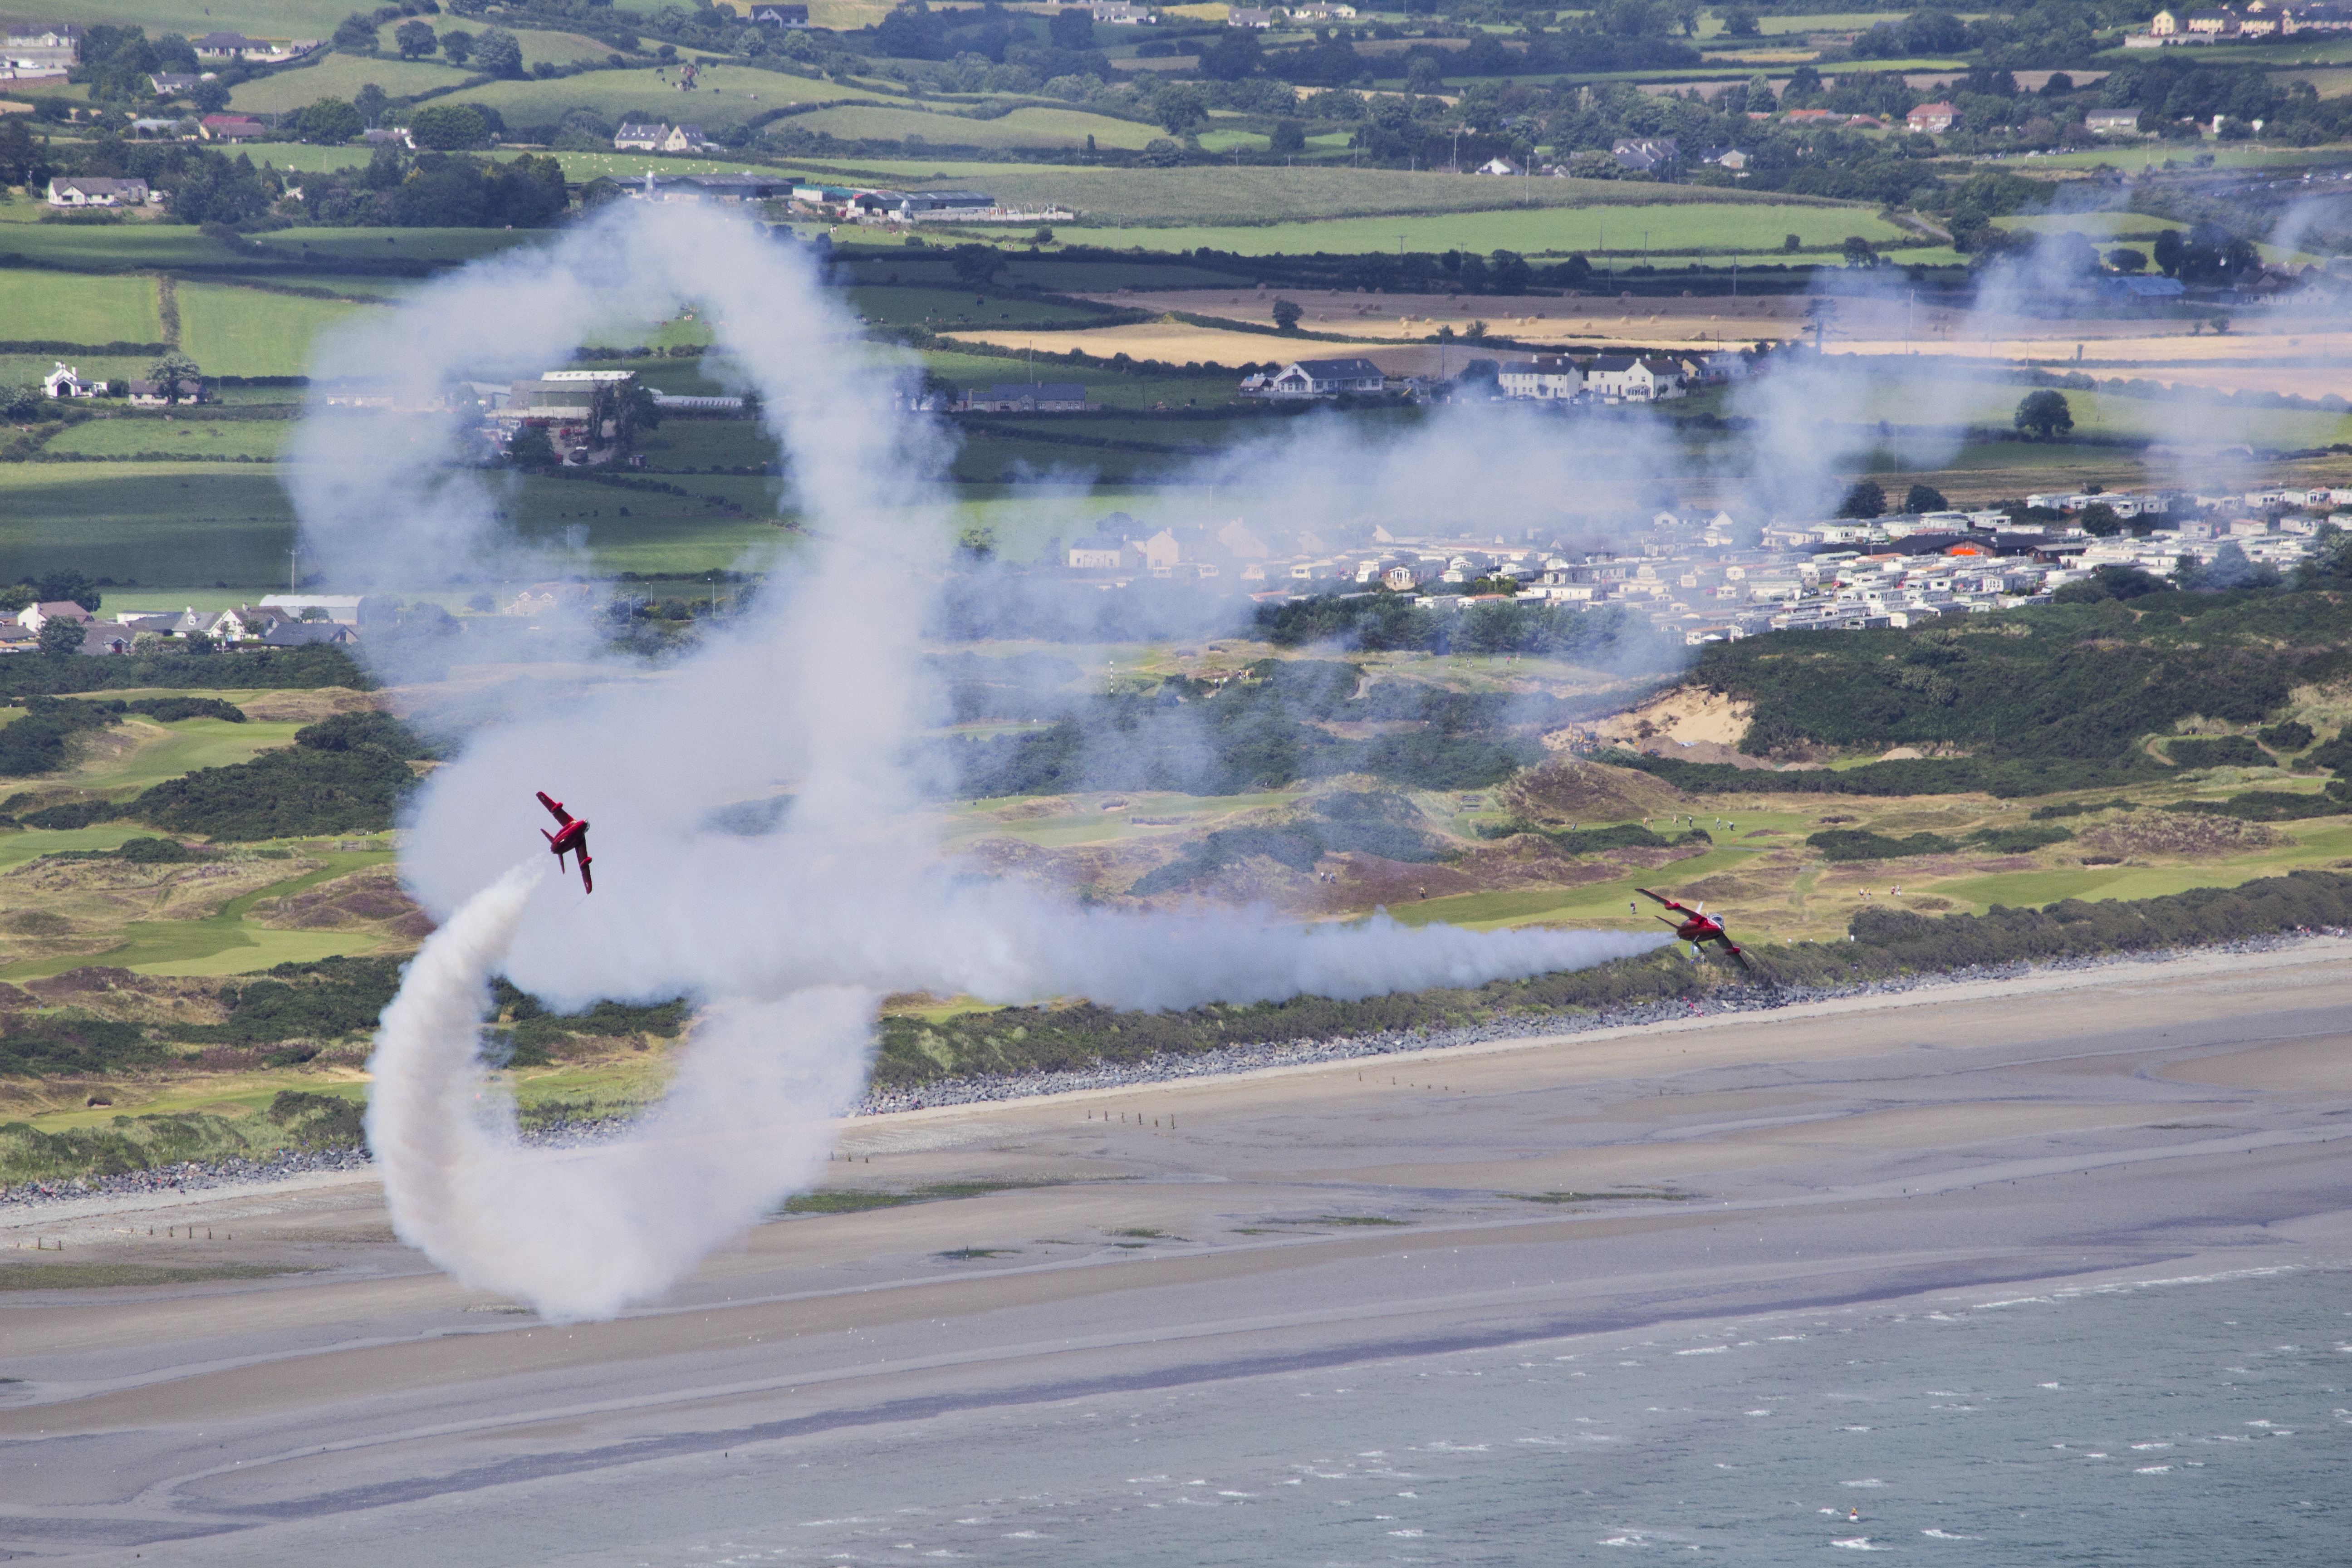
water, wave, river, airplane, plane, aircraft, vehicle, show, flight, body of water, special, airshow, raf, gnat, air show, atmospheric phenomenon, atmosphere of earth, xr538